Tam Dalyell of the Binns

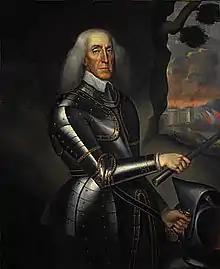
Portrait in the National Gallery of Scotland

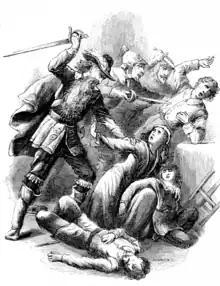
Dalziel of Binns by Morrison

Dalyell was born in Linlithgowshire, the son of Thomas Dalyell of The Binns, head of a cadet branch of the family of the Earls of Carnwath, and of Janet, daughter of the 1st Lord Bruce of Kinloss, Master of the Rolls in England.